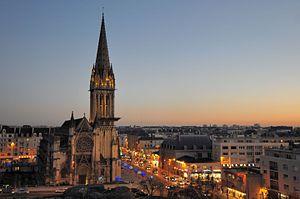
vue depuis le château sur l'église Saint-Pierre et le centre-ville de Caen dans le Calvados (Basse-Normandie, France).